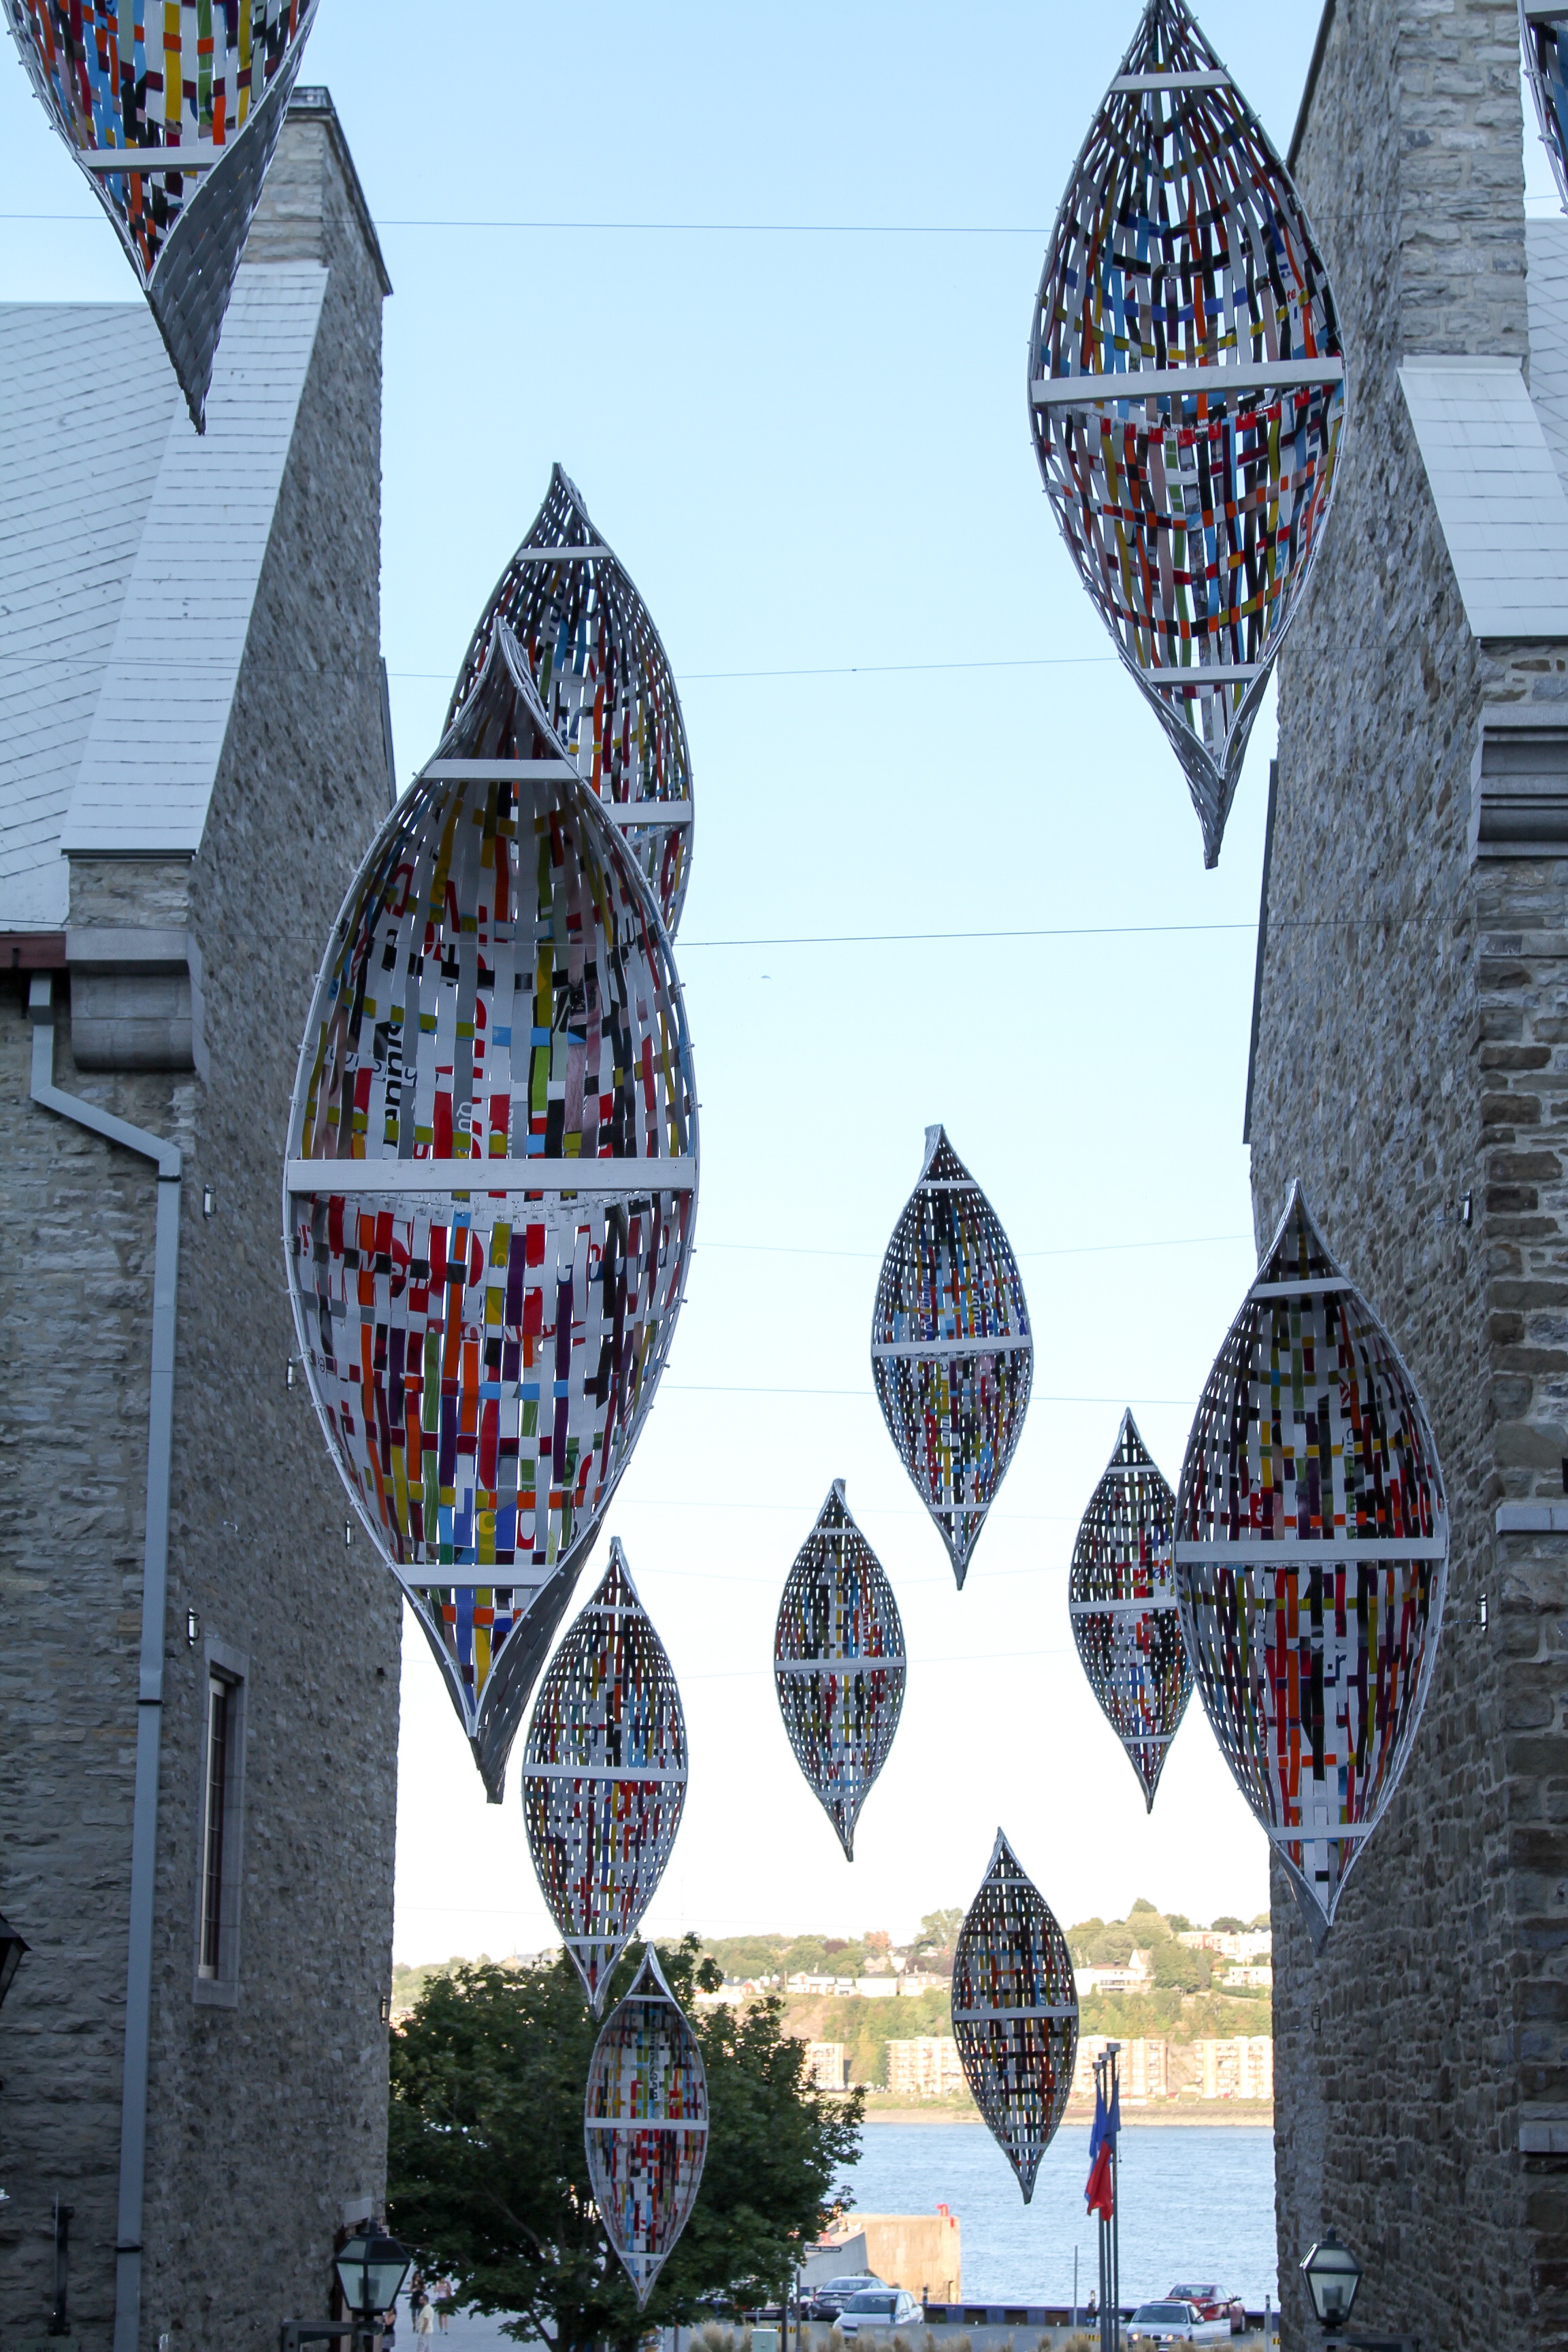
window, glass, skyscraper, color, landmark, blue, tourism, art, design, symmetry